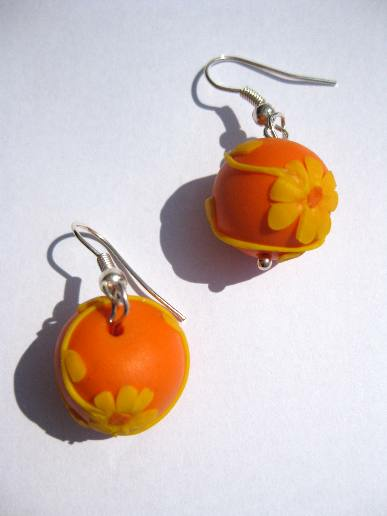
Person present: No